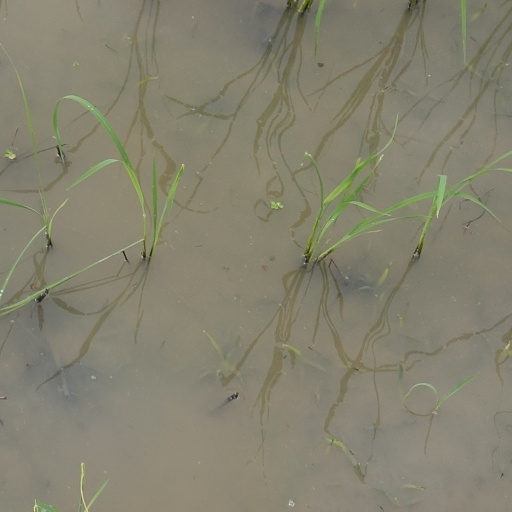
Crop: rice